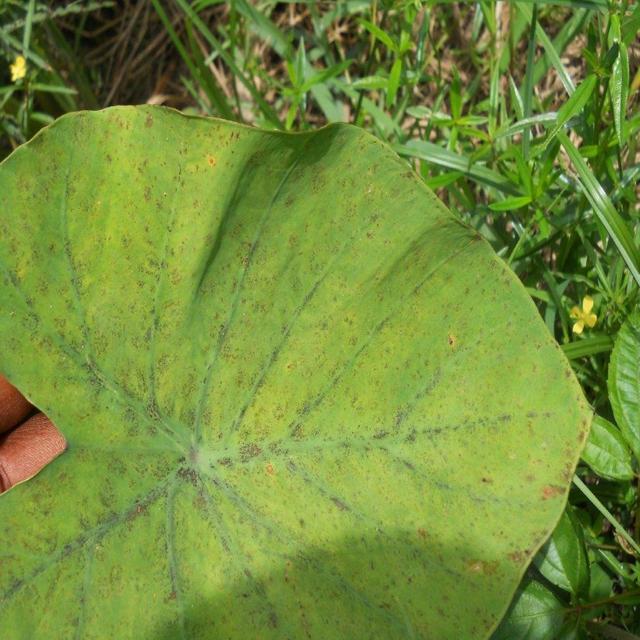
Label: Early_Blight